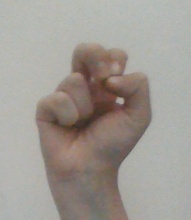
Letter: gaaf